Agnes Salm-Salm

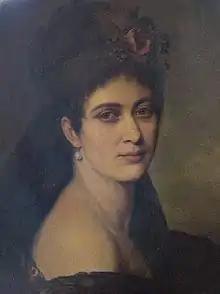
Agnes Elizabeth of Salm-Salm

Princess Agnes of Salm-Salm (née Agnes Elisabeth Winona Leclerc Joy; December 25, 1844 – December 21, 1912) was an American memoirist and socialite. She authored a book of memoirs titled "Ten Years of My Life". She was married to Prince Felix zu Salm-Salm, a Prussian mercenary beside whom she played a role in the American Civil War, the Mexican Civil War between President Benito Juárez and the Austrian archduke Maximilian I of Mexico, and the Franco-Prussian War.